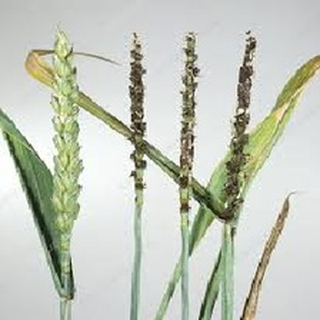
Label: wheat_smut